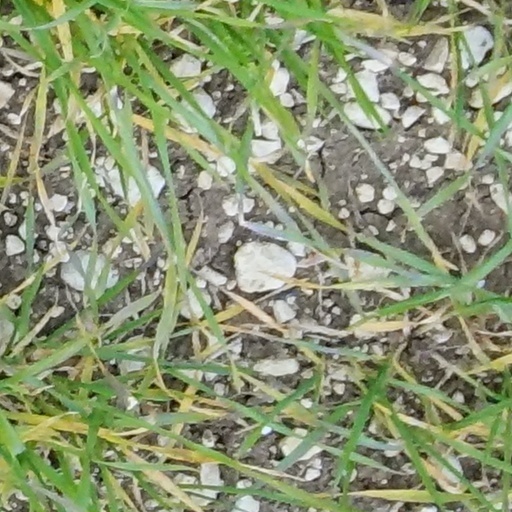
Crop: wheat